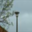
Label: lamp